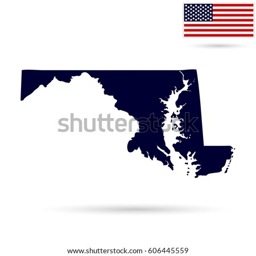
map on a white background .